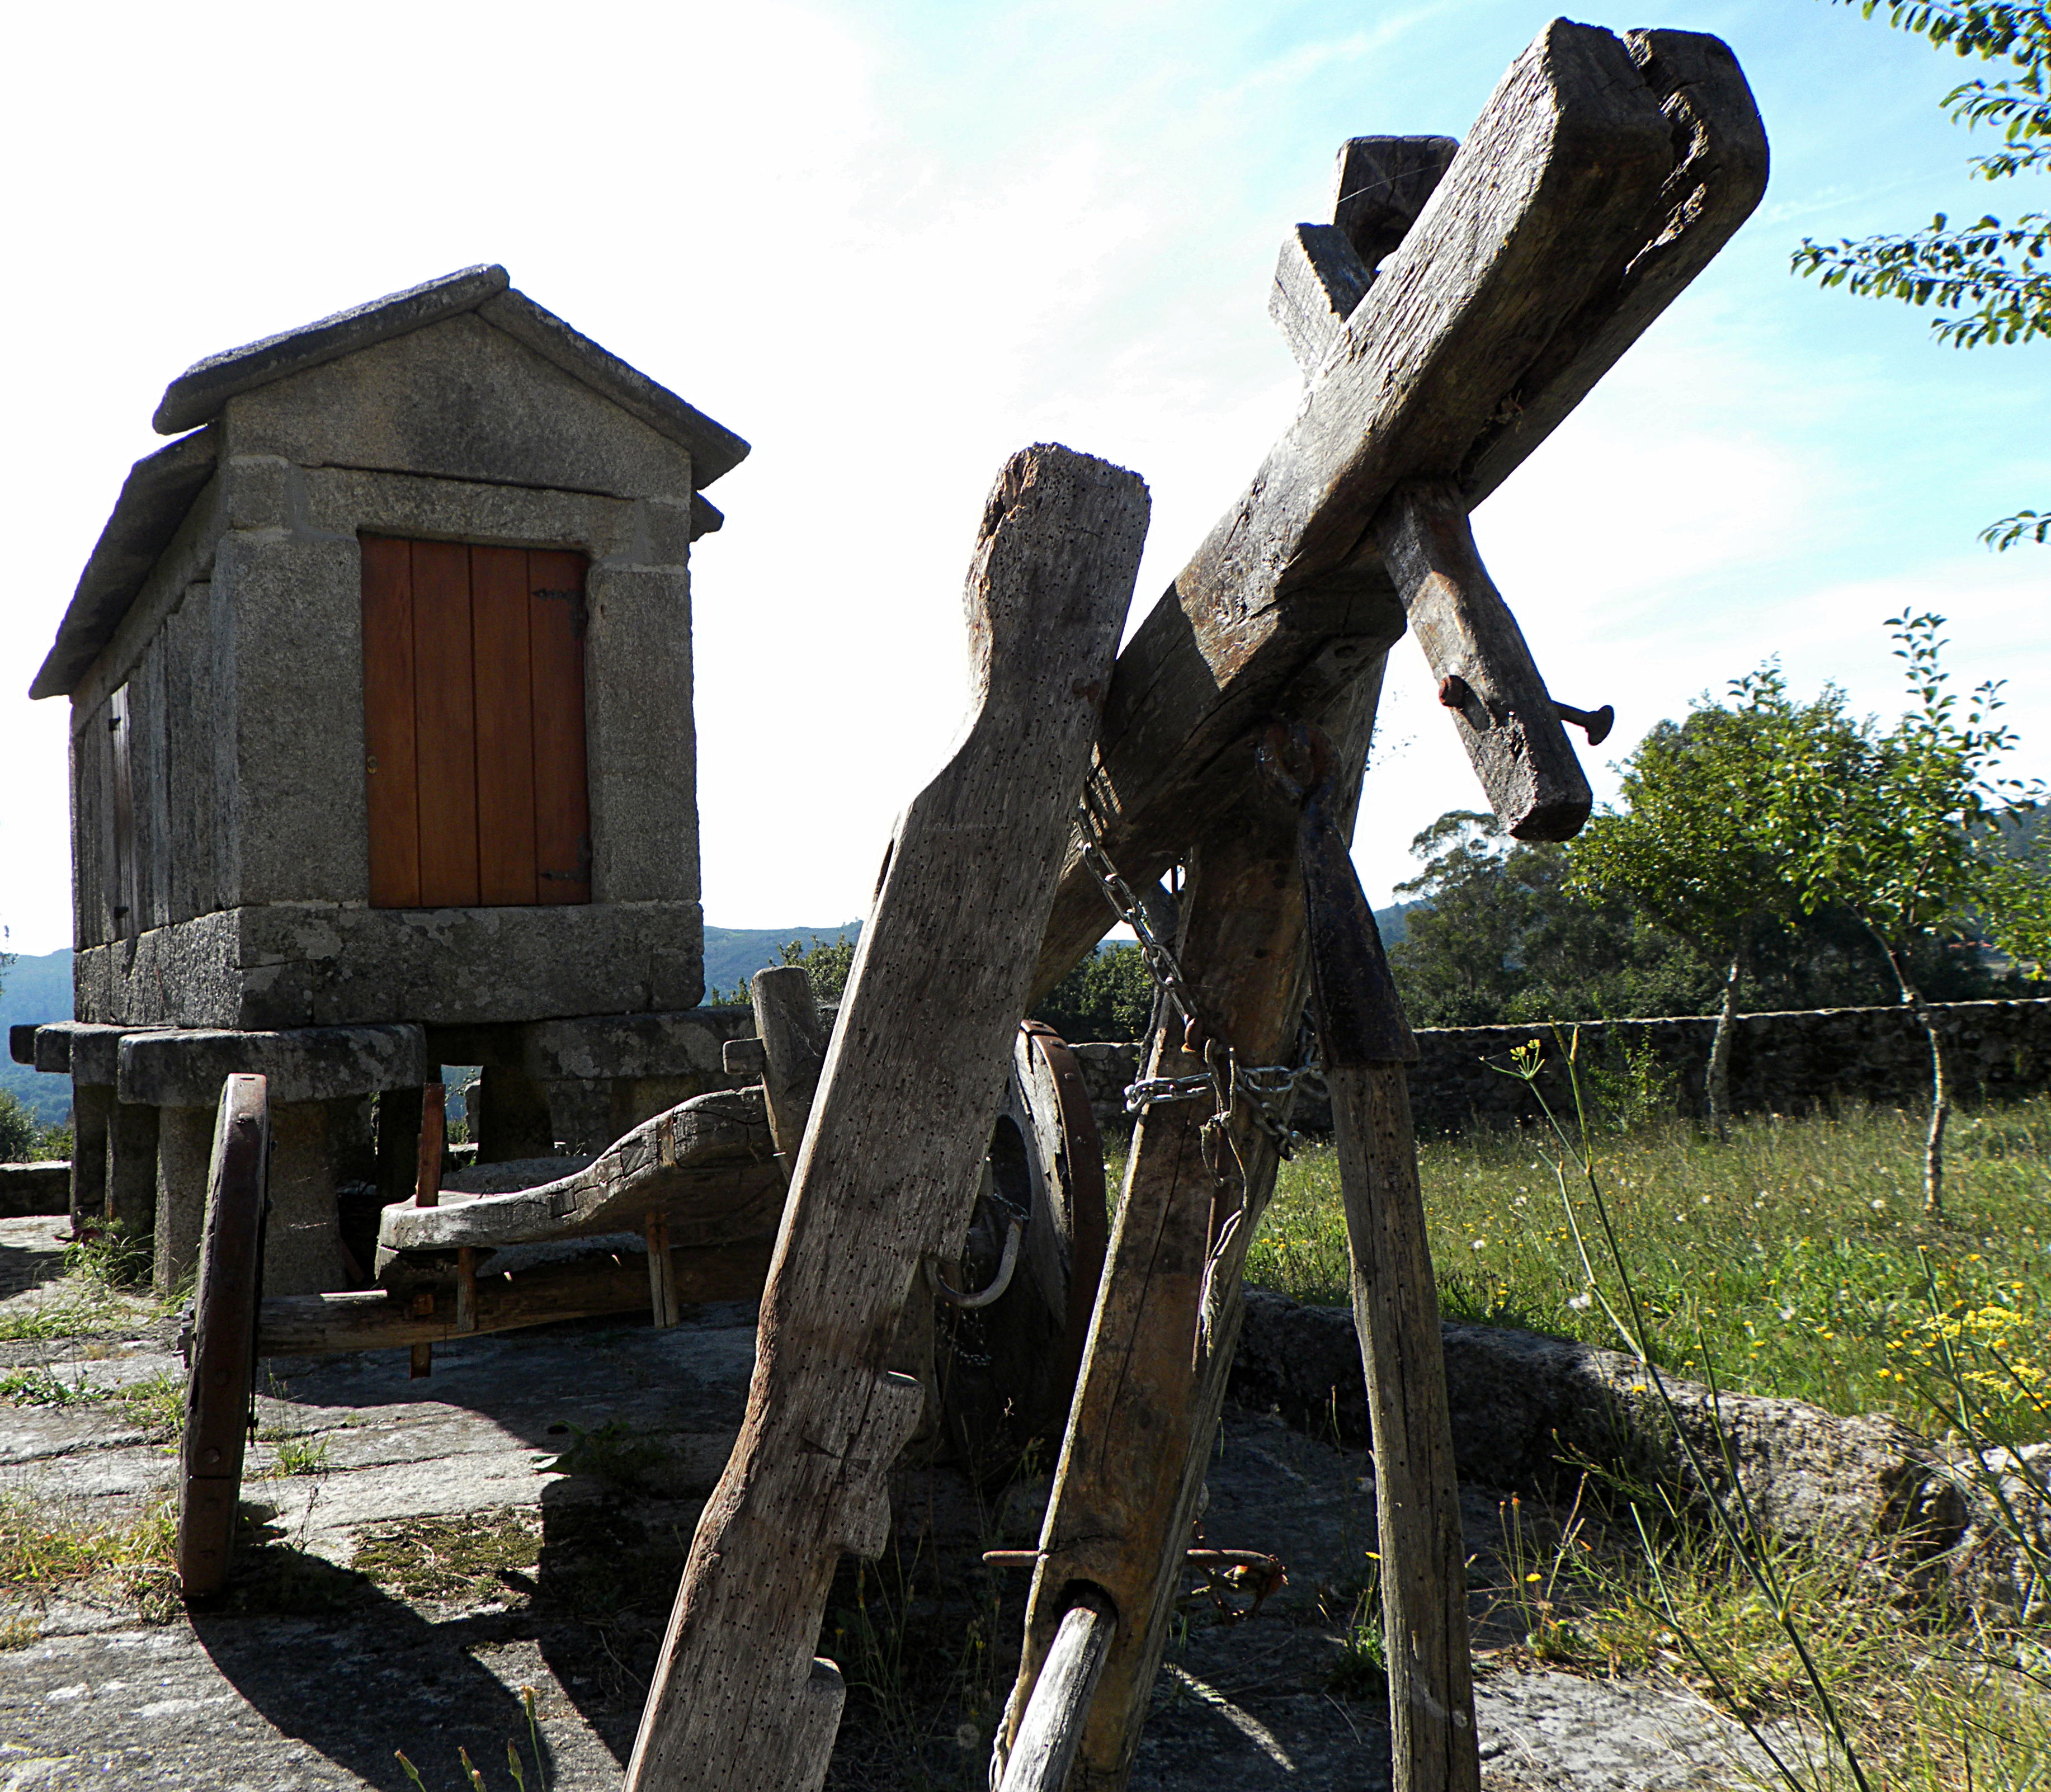
landscape, tree, wood, statue, sculpture, art, casa, pontevedra, horreo, ggl1, canoneos500d, valongo, ruralgalicia, variossomerural